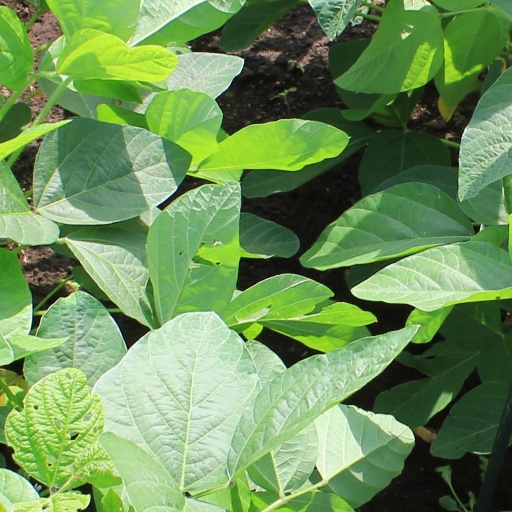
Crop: soybean